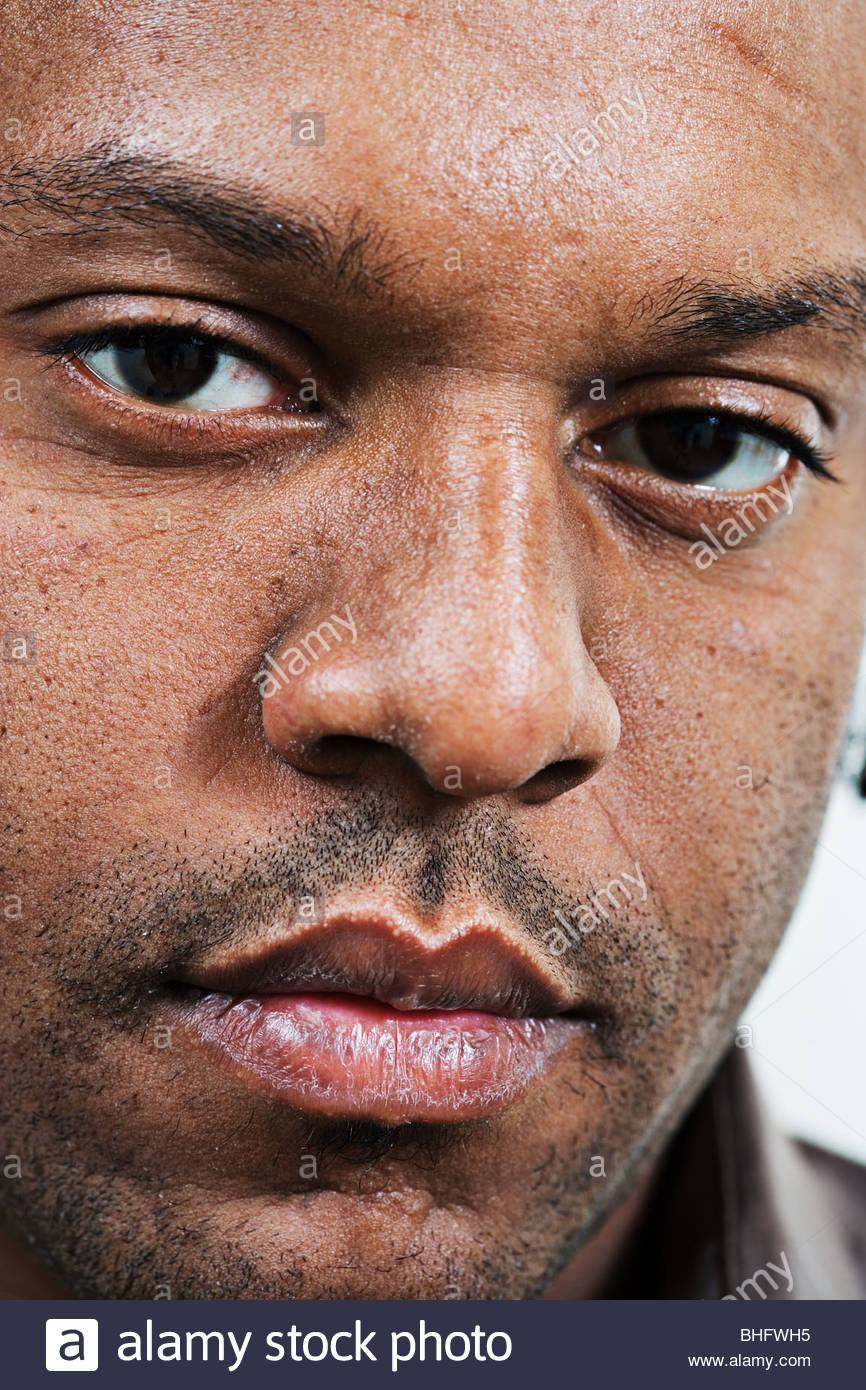
Gender: men